Laz people

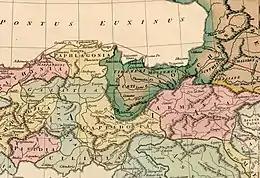
Boundaries of southern part of Colchis, from "Reditus Decem Millium Graecorum", 1815

The ancestors of the Laz people are cited by many classical authors from Scylax to Procopius and Agathias, but the word Lazi in Latin language themselves are firstly cited by Pliny around the 2nd century BC.